Arthur Hennessy

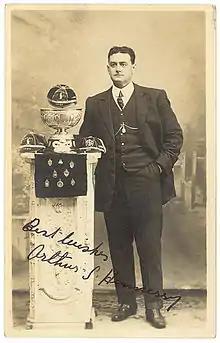

Arthur Stephen "Ash" Hennessy (24 September 1876 – 19 September 1959) was an Australian pioneer rugby league identity. He was a seminal figure in the creation of the South Sydney Rabbitohs for whom he played and later coached. He was a state and national representative hooker/forward and was the first captain of the Australian national rugby league team. He played for New South Wales in the first rugby match run by the newly created 'New South Wales Rugby Football League' which had just split away from the established New South Wales Rugby Football Union. He later coached at club, state and national representative levels.